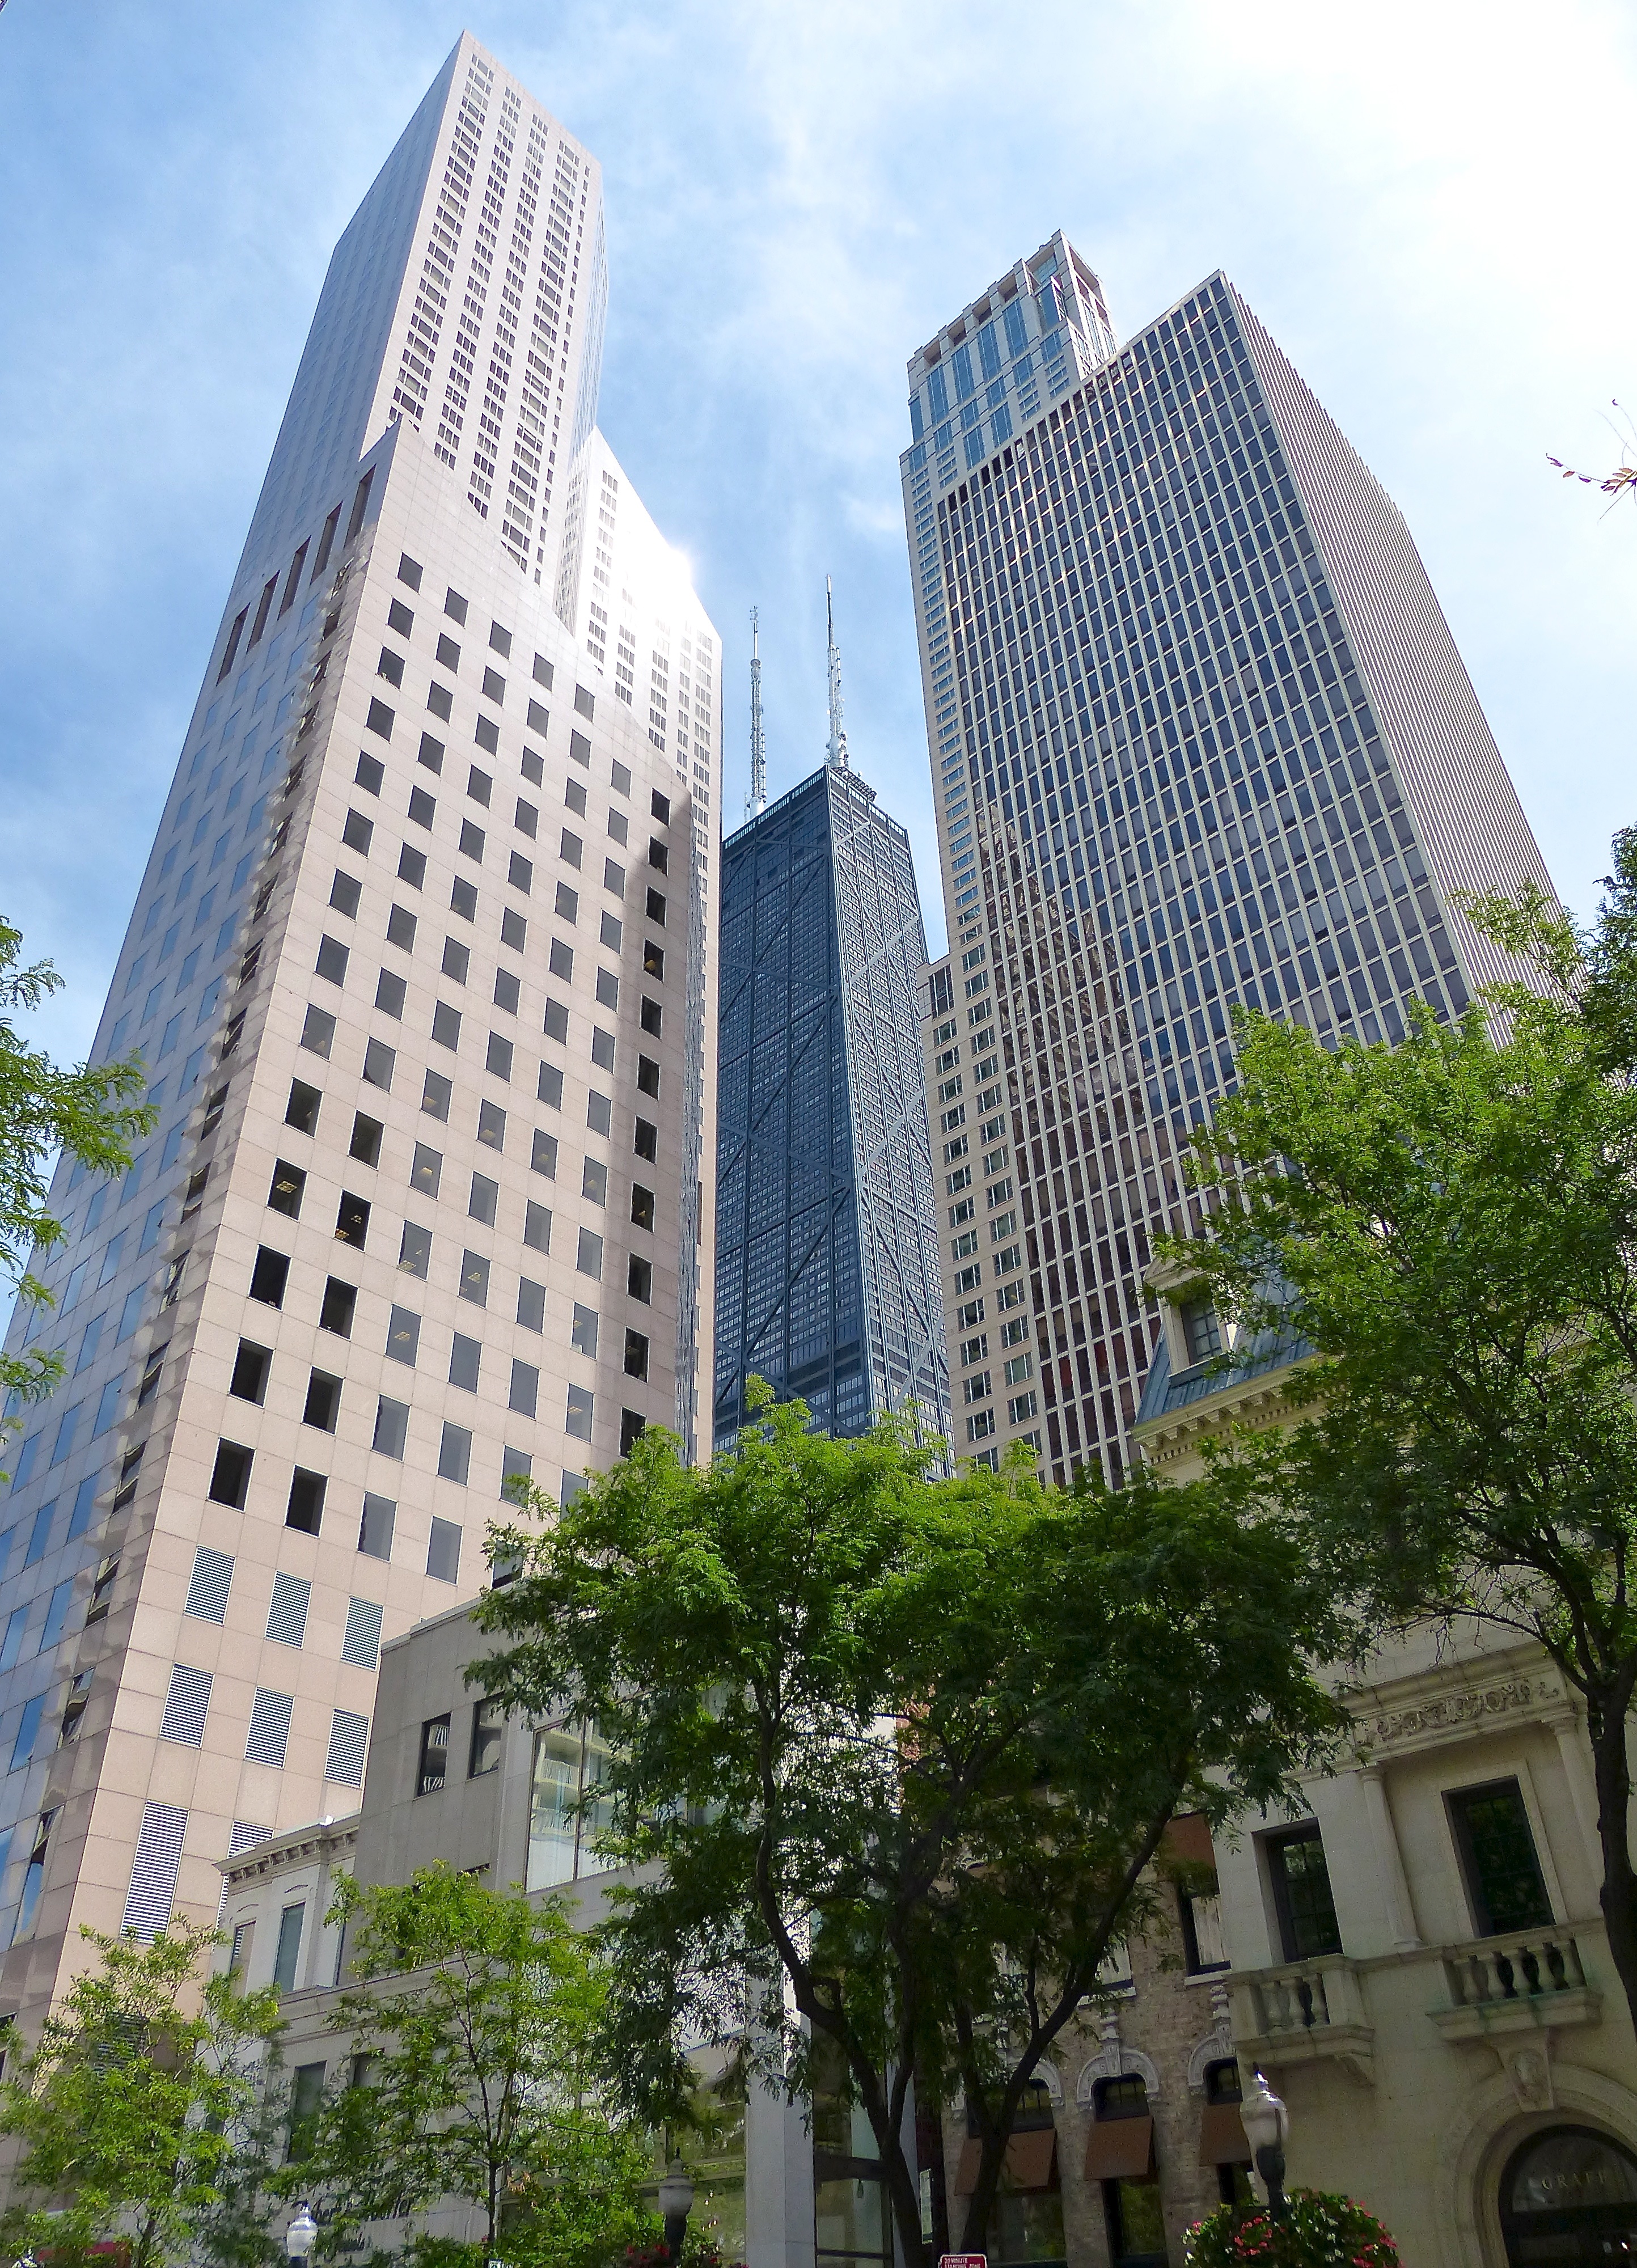
architecture, skyline, building, city, skyscraper, cityscape, downtown, travel, tower, usa, landmark, chicago, facade, property, tower block, skyscrapers, illinois, oakstreet, johnhancockcenter, onemagnificentmile, metropolis, condominium, neighbourhood, tours, urban area, residential area, human settlement, metropolitan area